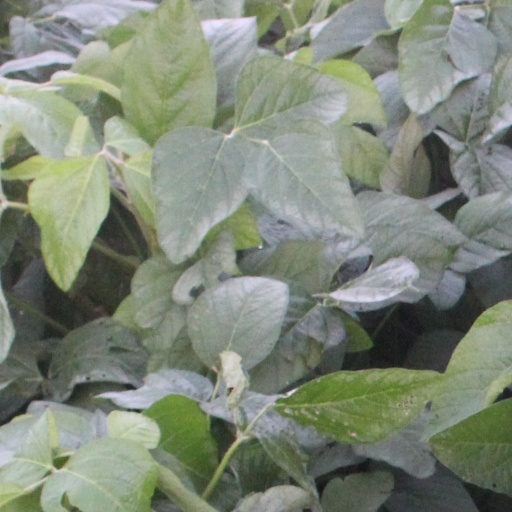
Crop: soybean